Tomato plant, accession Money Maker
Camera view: bottom (45 deg); turntable rotation: 120 degrees
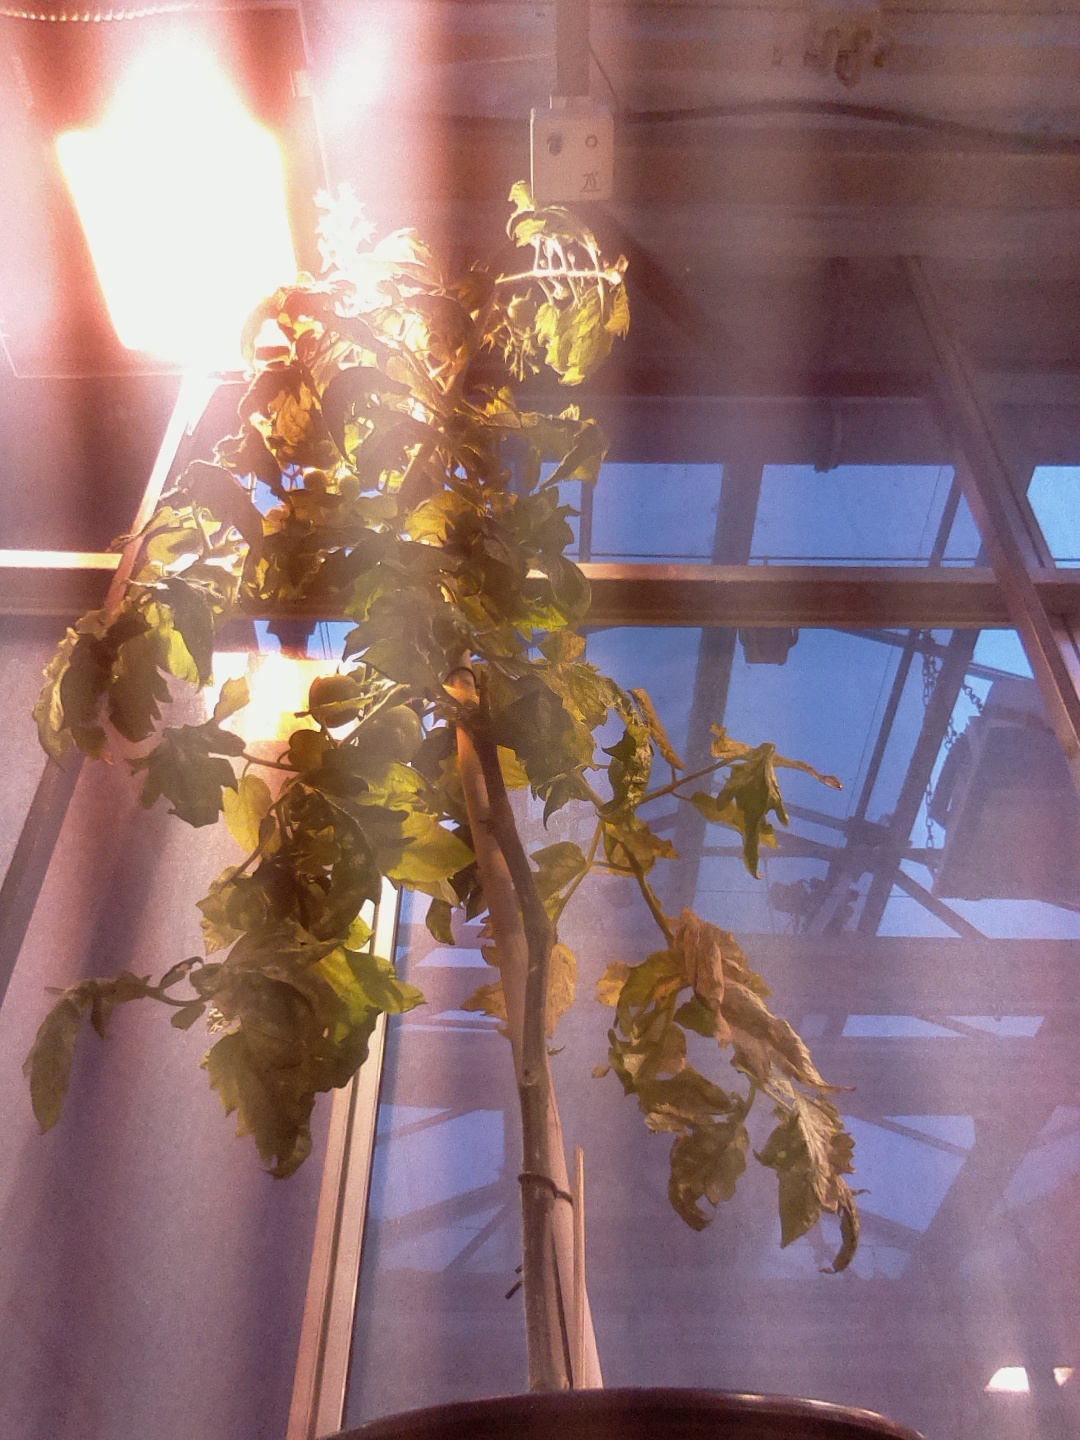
BBCH growth stage 78: 80% -90% of final fruit size